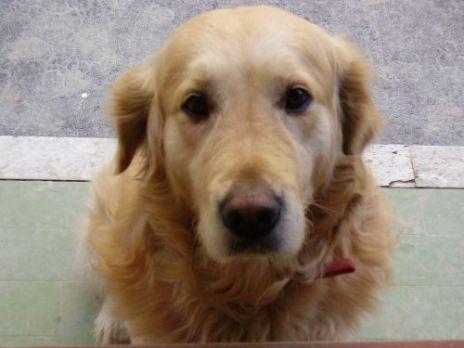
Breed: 5355-n000126-golden_retriever